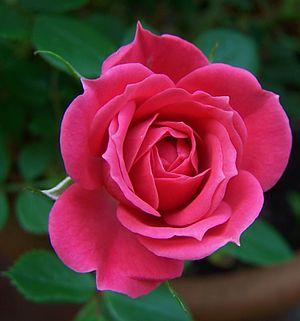
Angelus Silesius ou Johannes Angelus Silesius, né Johannes Scheffler en décembre 1624 à Breslau et mort le 9 juillet 1677 dans la même ville, est un poète, médecin, théologien, prêtre et mystique allemand. Ses épigrammes profondément religieuses, d'un mysticisme très aigu et particulier, sont considérées comme l'une des œuvres lyriques les plus importantes de la littérature baroque. Il est à ce titre parfois surnommé « le Prophète de l'Ineffable ».